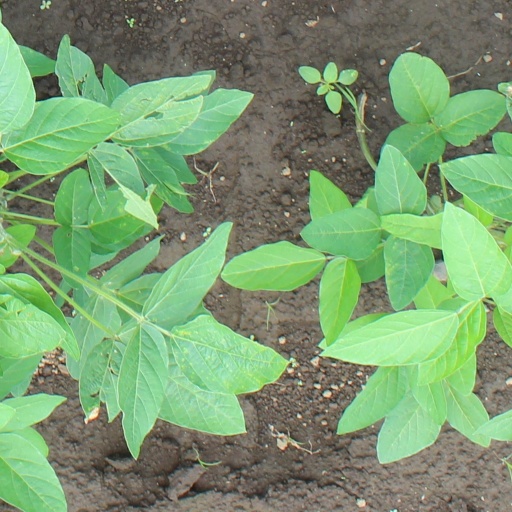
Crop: soybean